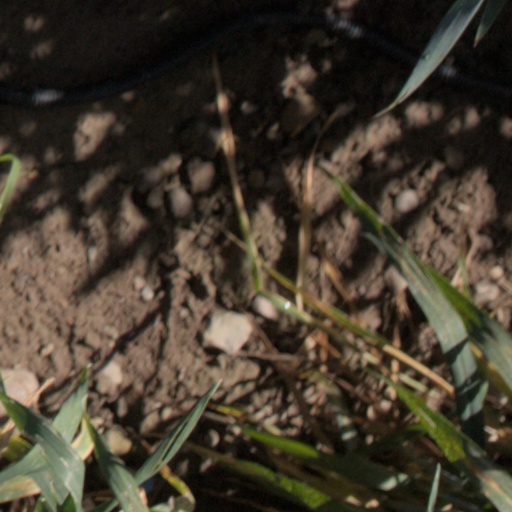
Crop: wheat